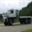
Label: truck